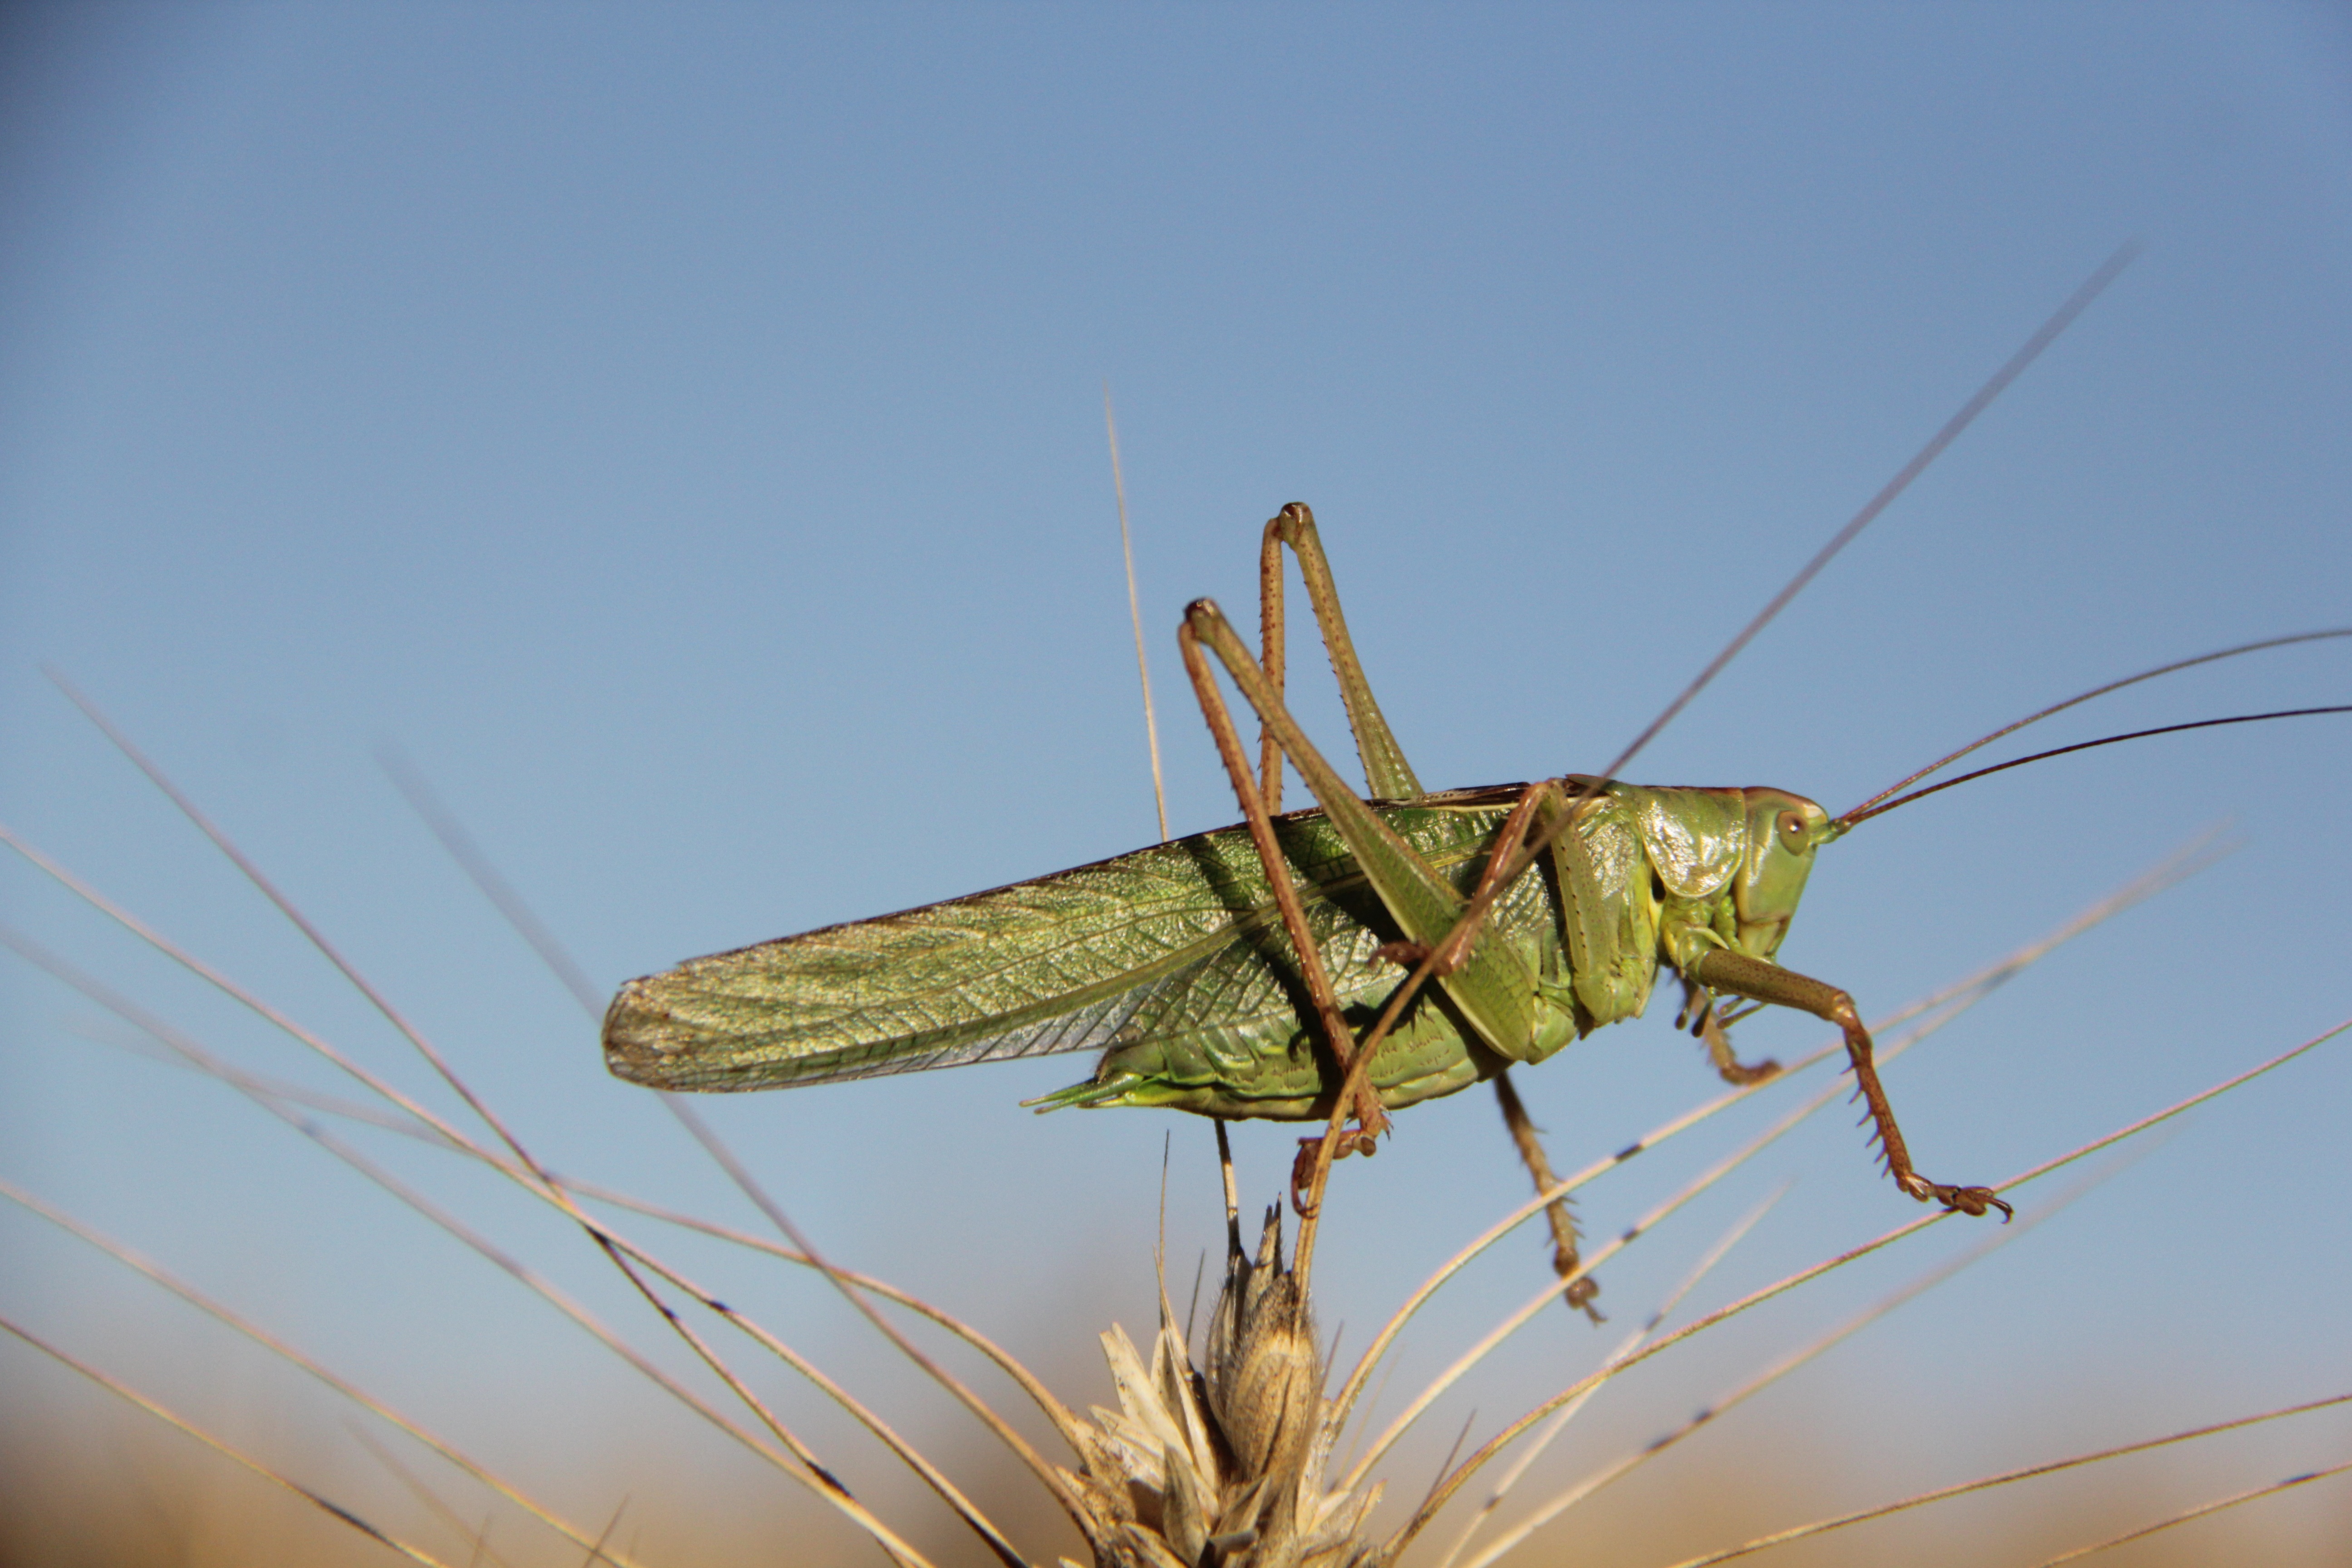
wing, insect, fauna, invertebrate, animals, dragonfly, grasshopper, locust, macro photography, arthropod, bit pink cock, dragonflies and damseflies, cricket like insect